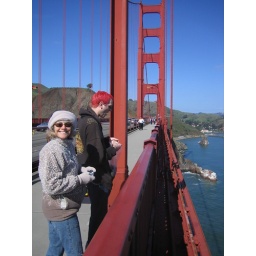
Mom came to visit Mom came to visitWe hiked over the golden gate bridge